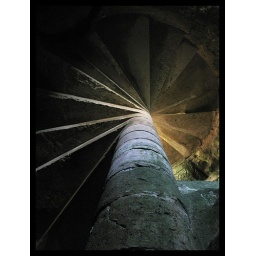
in the castle of Krak des chevalliers, Homs, Syria. the stair leading to the top of the commender's roof